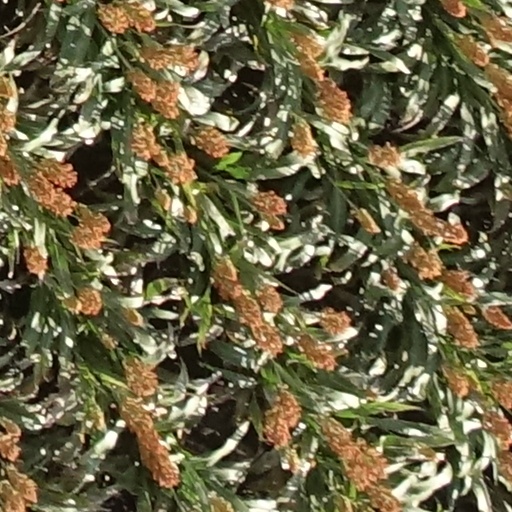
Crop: sorghum